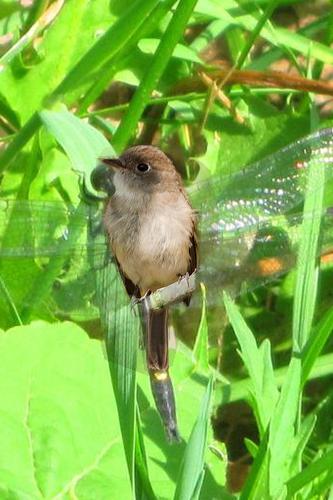
Bird species: Least_Flycatcher
Bird type: landbird
Background: land